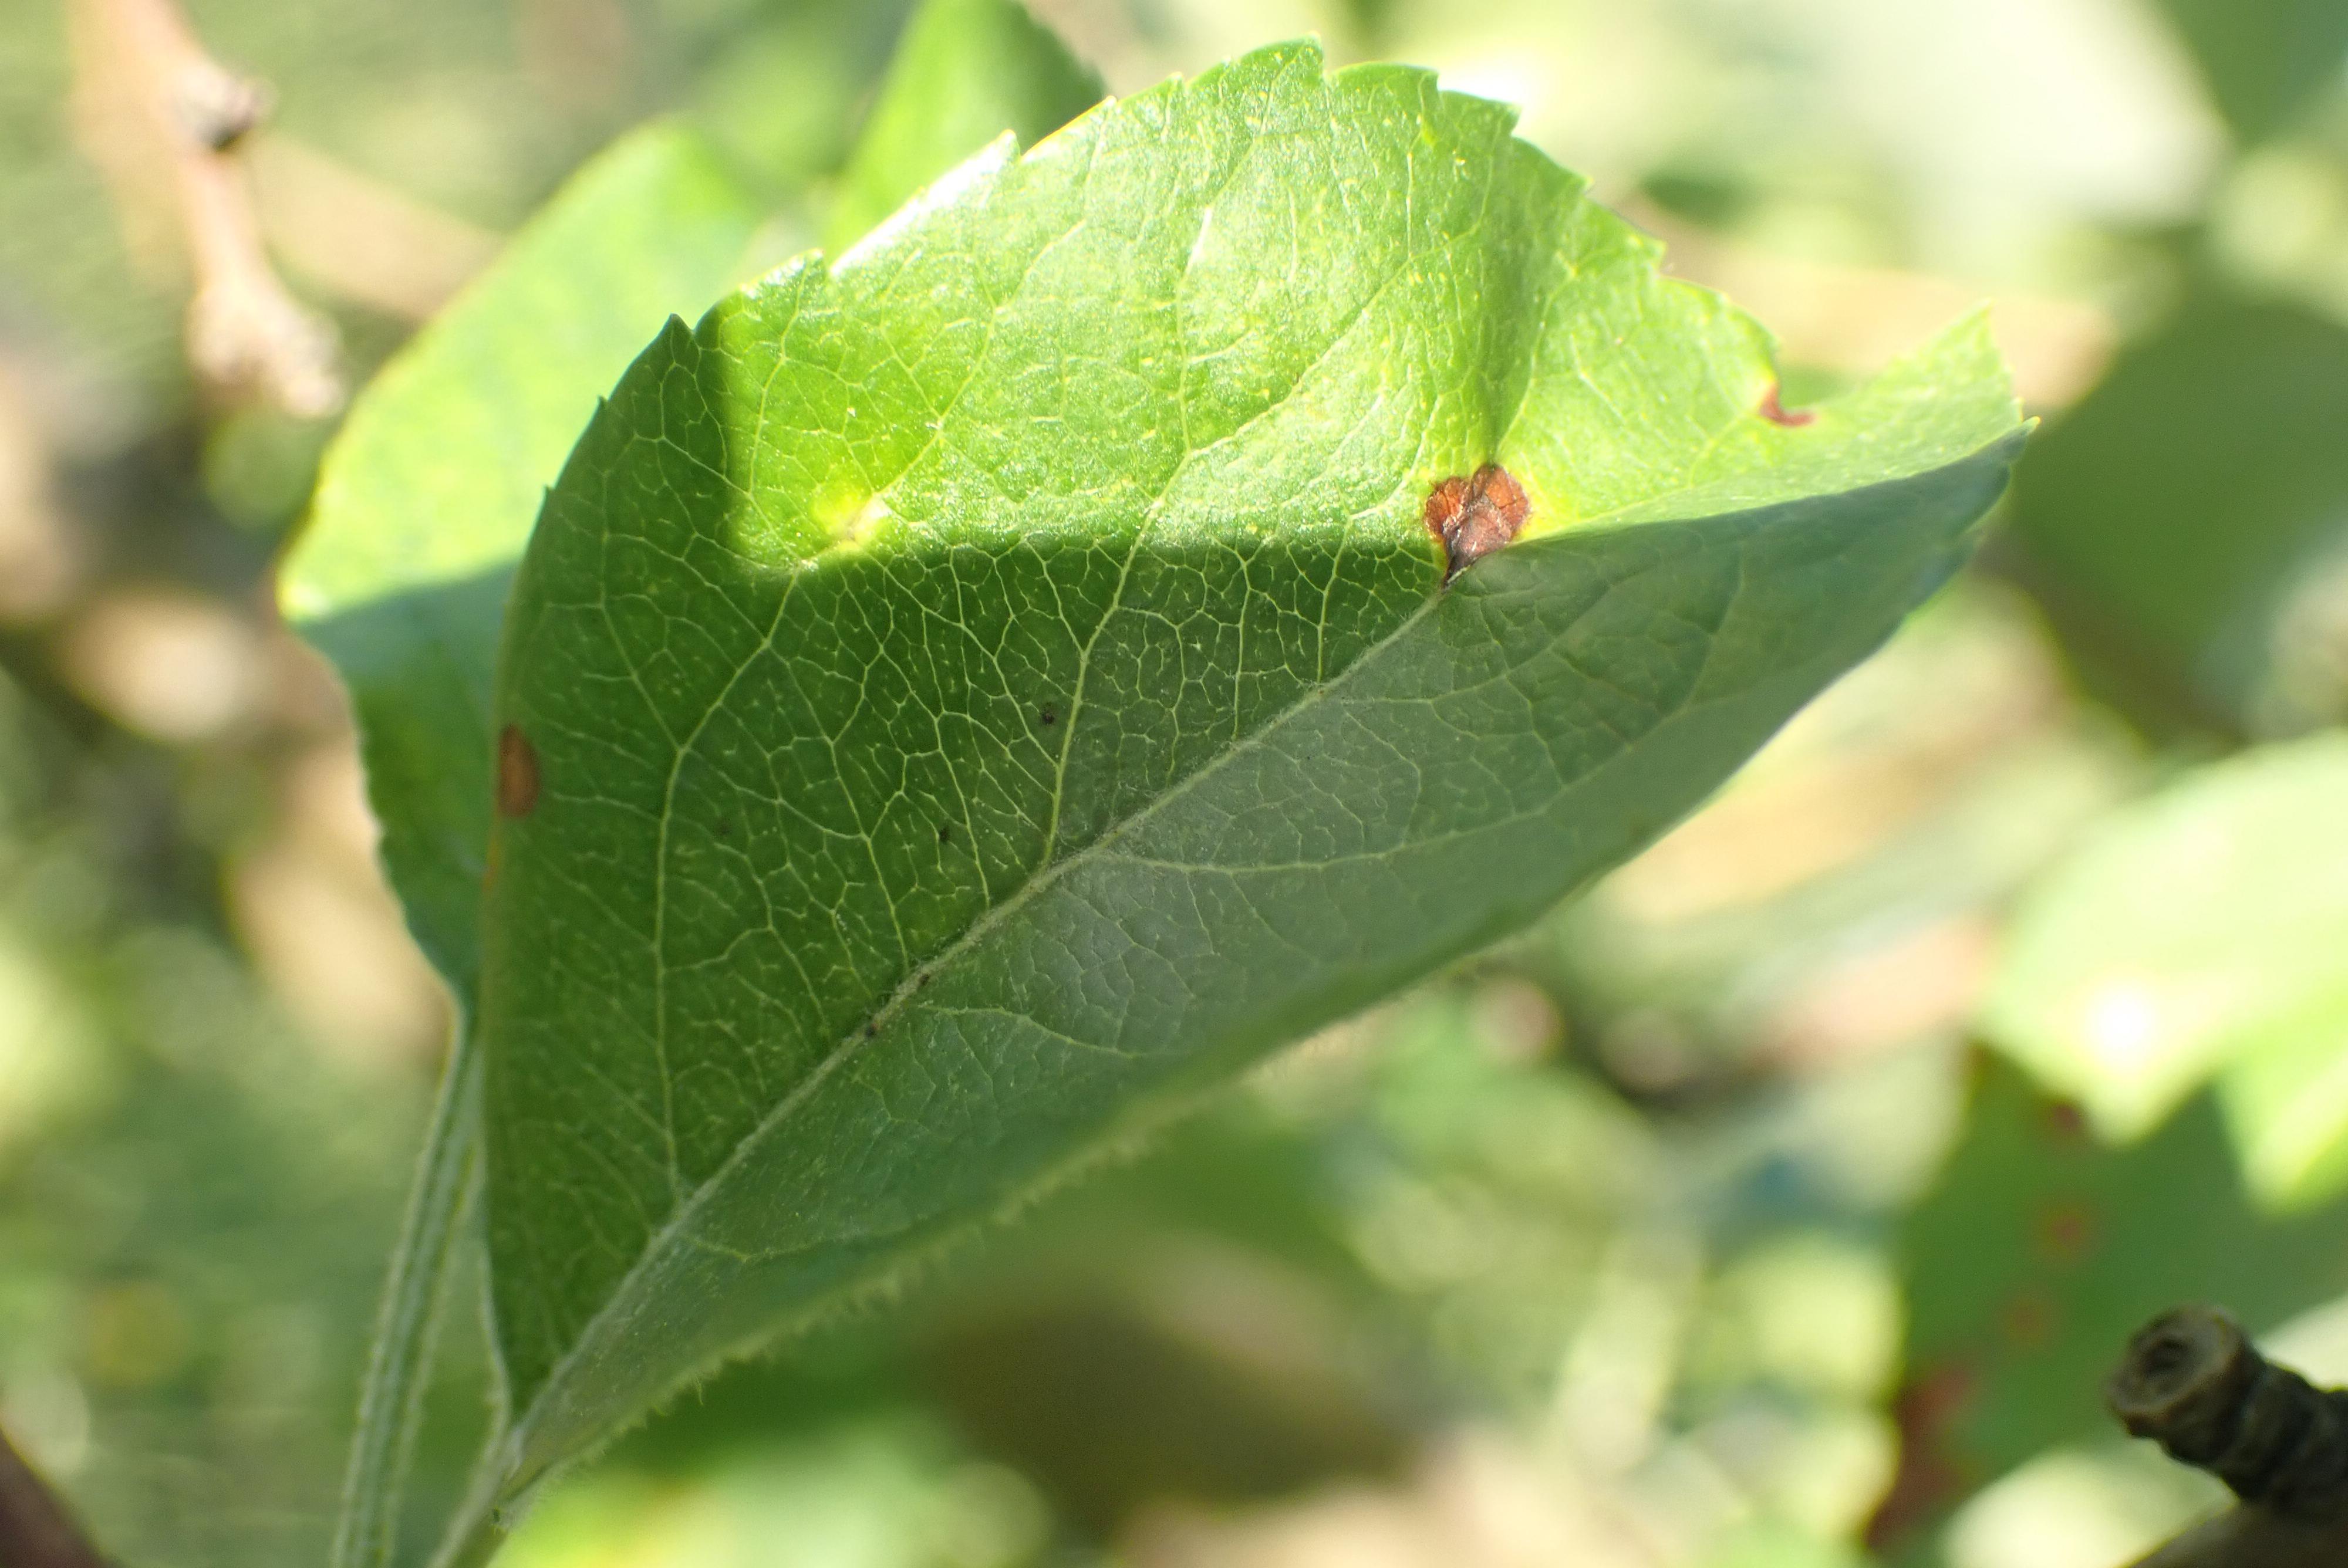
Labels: frog_eye_leaf_spot